Ellery Queen and the Perfect Crime

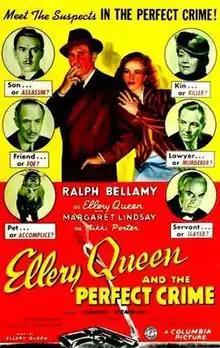
Theatrical release poster

Ellery Queen and the Perfect Crime is a 1941 American mystery film directed by James P. Hogan and written by Eric Taylor. The film was loosely based on the 1938 novel "The Devil to Pay" by Ellery Queen. It stars Ralph Bellamy, Margaret Lindsay, Charley Grapewin, Spring Byington, H. B. Warner and James Burke. The film was released on August 14, 1941, by Columbia Pictures.